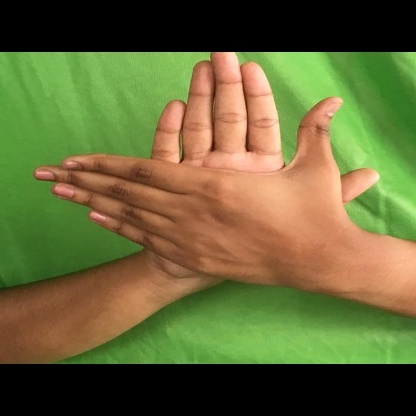
Mudra: Chakra